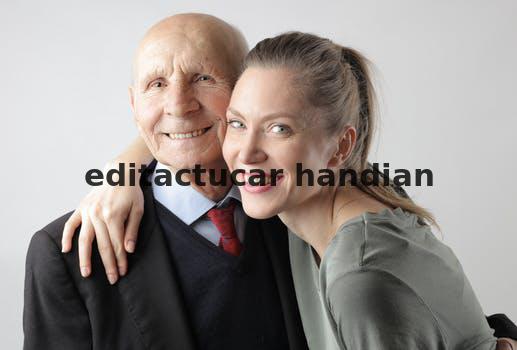
Label: Watermark